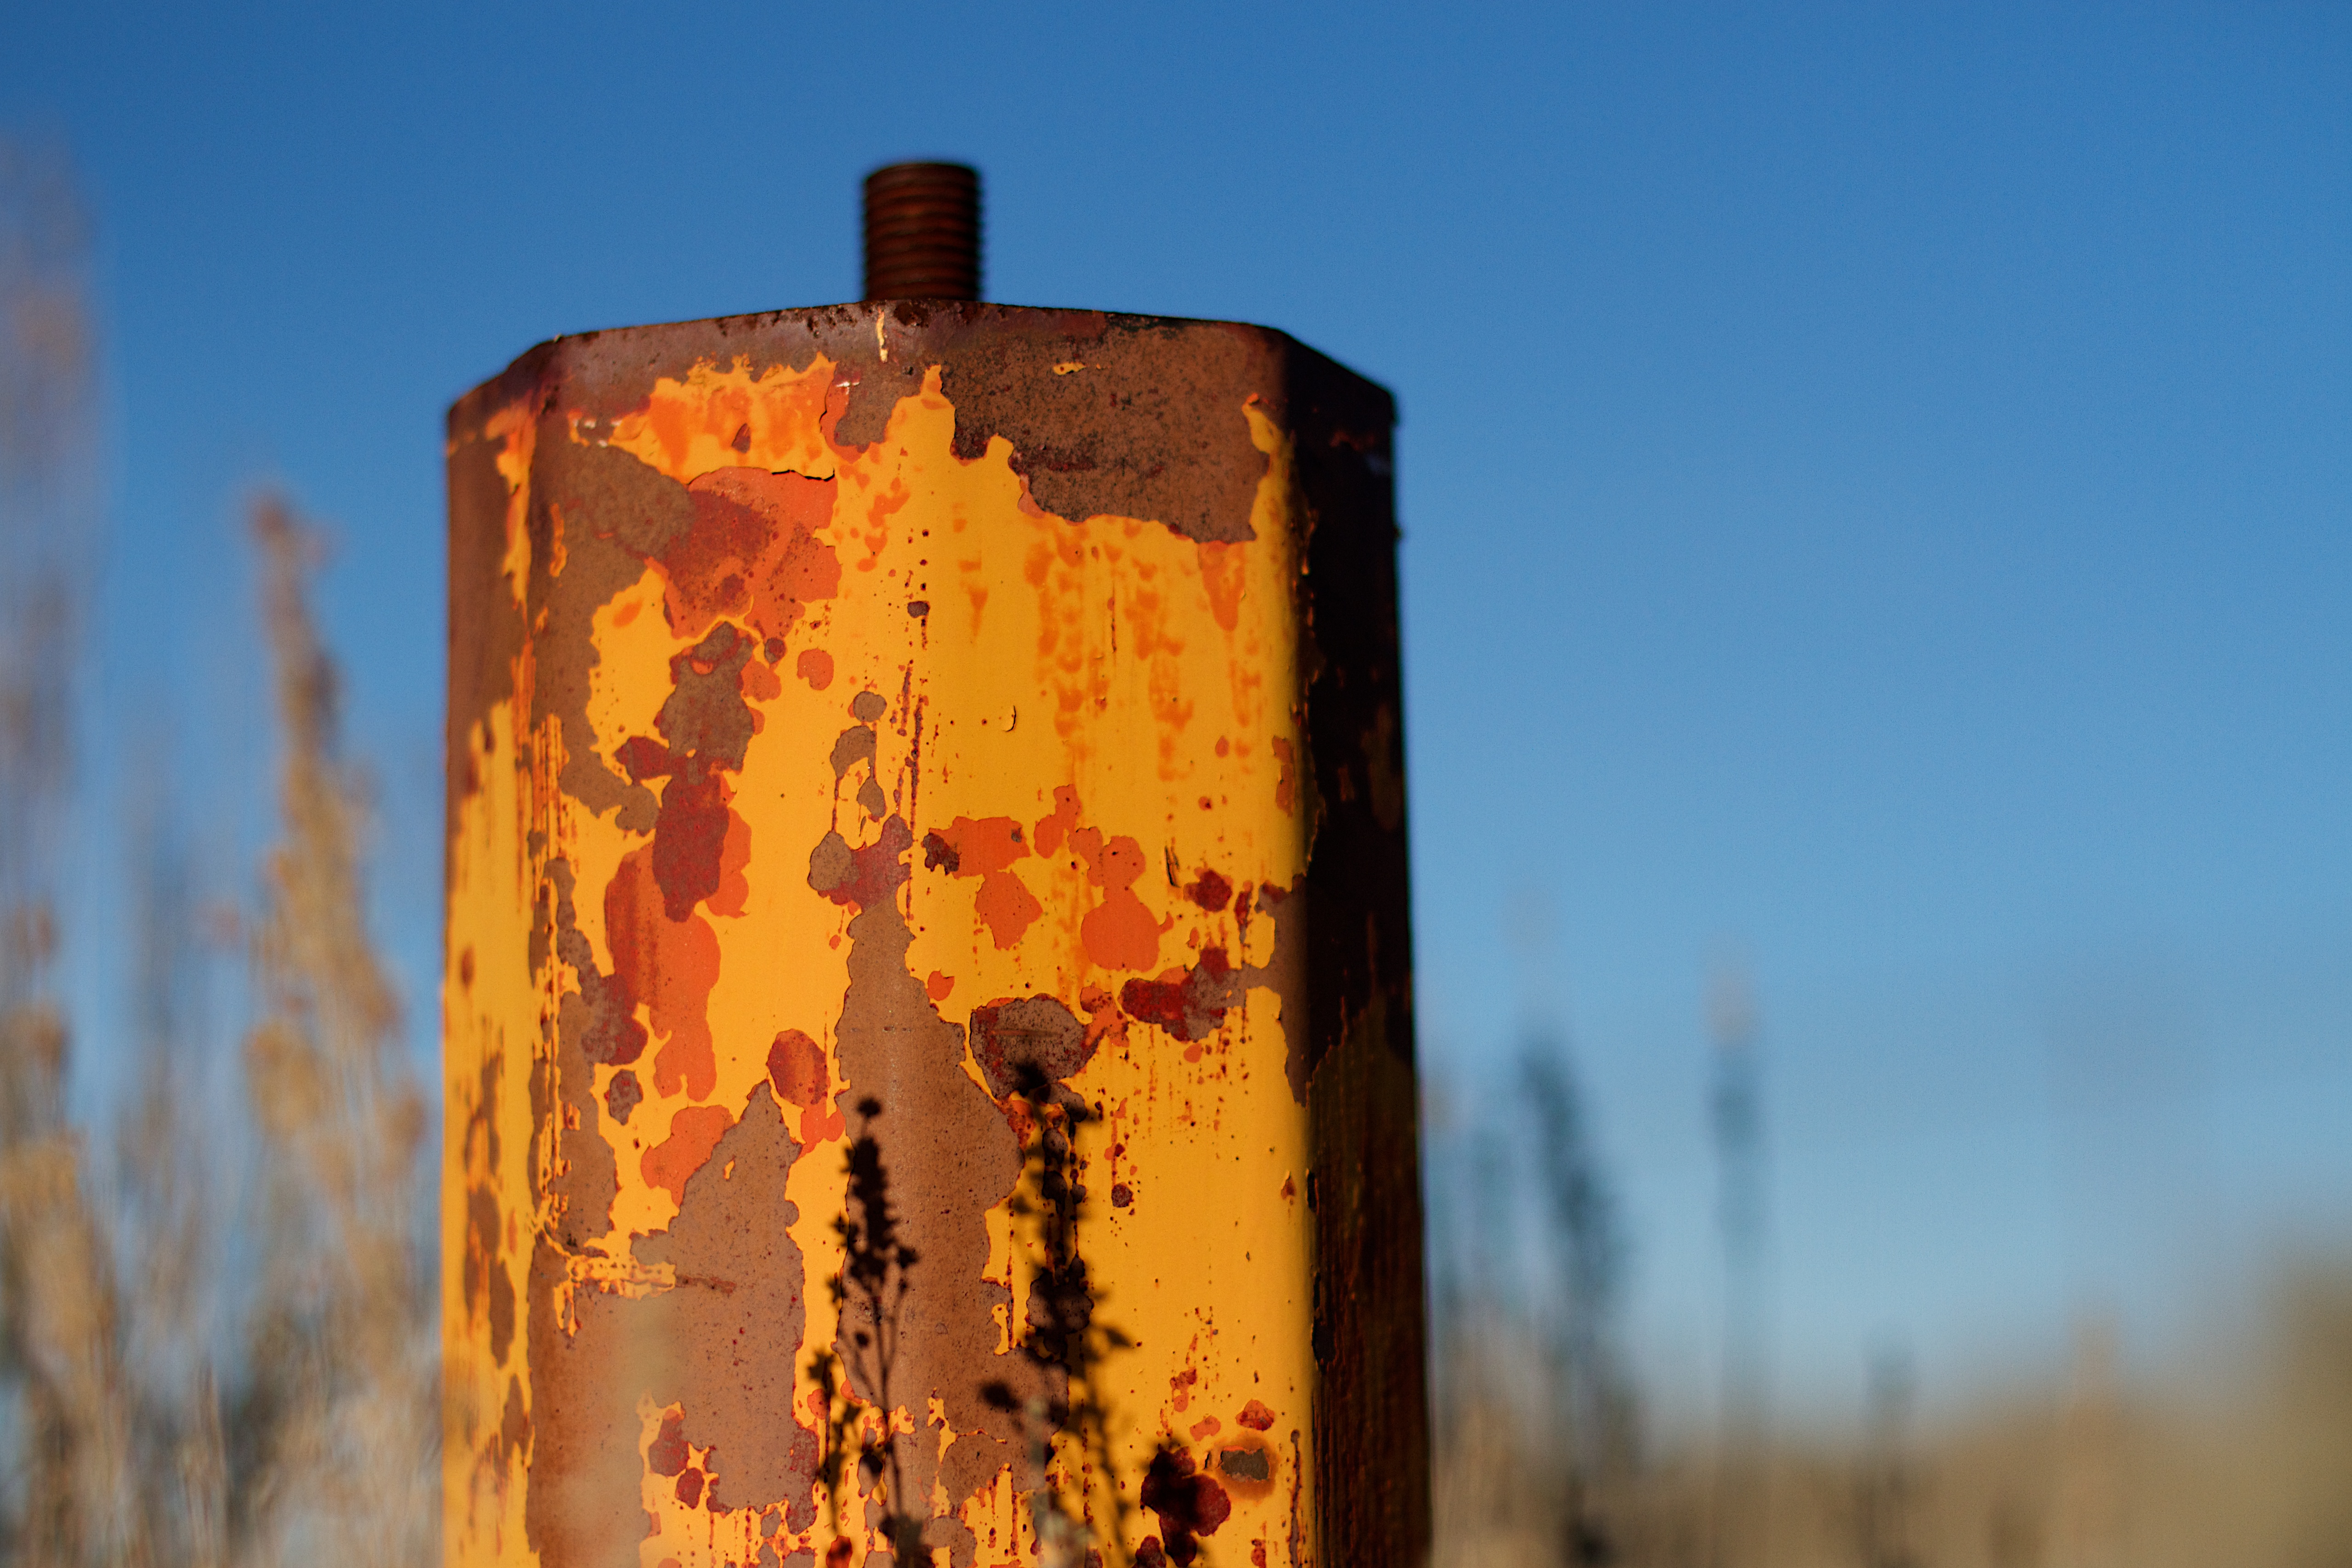
lighting, material, man made object